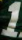
Number: 1